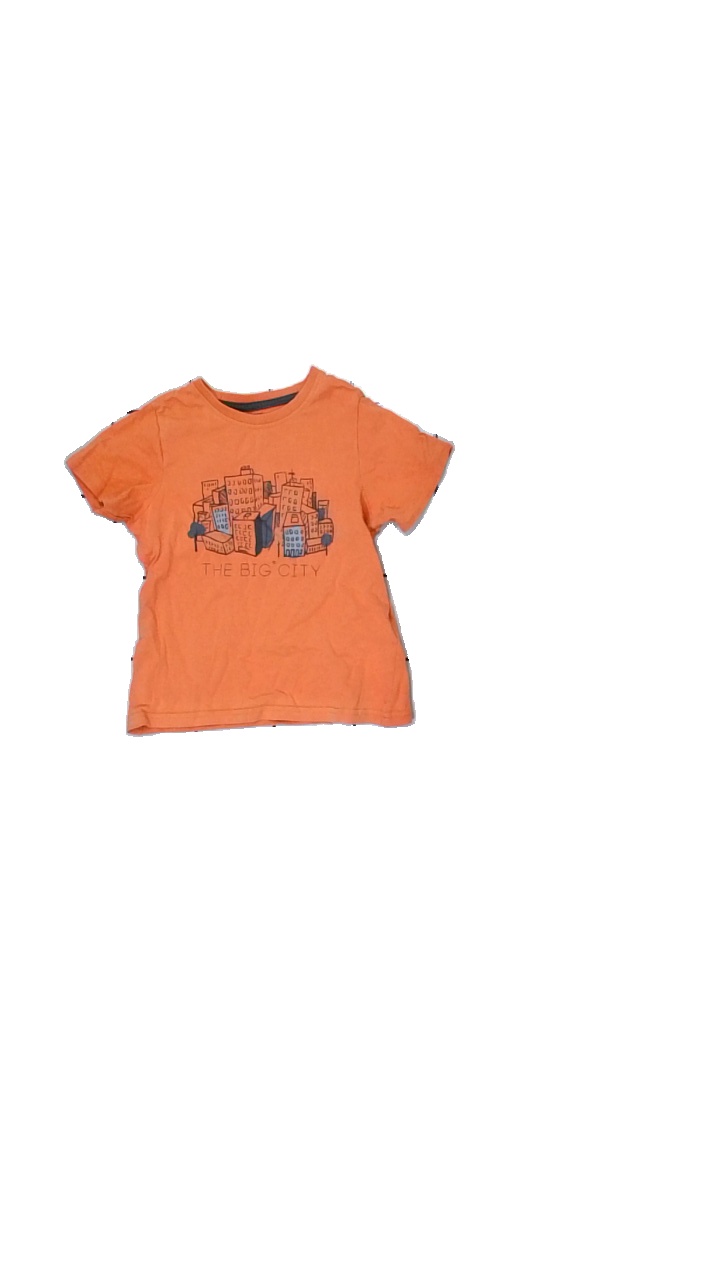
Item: T-shirt (Children)
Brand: Green Urban
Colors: Orange
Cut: Regular, C-collar
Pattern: Other
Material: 100%cotton
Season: Summer
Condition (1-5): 3
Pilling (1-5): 4
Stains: Major
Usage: Export
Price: <50